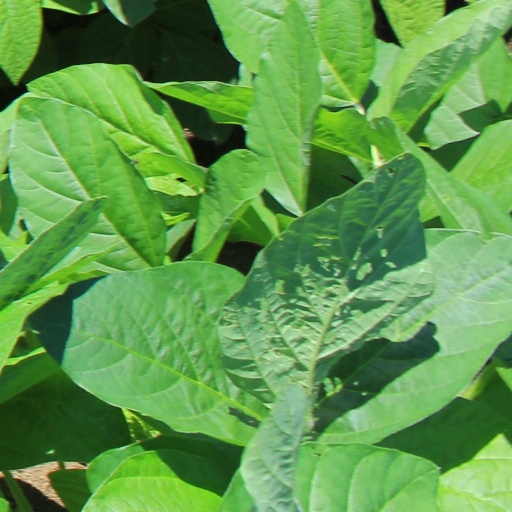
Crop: soybean